East Frisian jokes

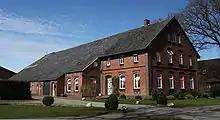
A recurring theme is rural folk (Farm near Aurich, East Frisia)

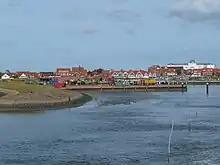
Another recurring theme is coastal people (harbour and village of Juist)

The East Frisian form of joke arose in the late 1960s and triggered one of the first large, nationwide waves of jokes in Germany. Unlike other jokes about specific people groups, the history of East Frisian jokes is fairly well known. The grammar school in Westerstede in Ammerland, a region neighbouring East Frisia, was and is attended by East Frisian pupils. As with many other nearby regions, there is frequent taunting and teasing between the peoples of East Frisia and the Ammerland. At the aforementioned school it culminated in 1968 and 1969, when the student , who later became a famous psychiatrist, published a series in the school newspaper, "Der Trompeter", called "From research and teaching." This series was about the so-called "Homo ostfrisiensis", the supposedly clumsy and stupid people of East Frisia. Wiard Raveling, himself an East Frisian and teacher at this school, published the "History of East Frisian Jokes" in book form in 1993.